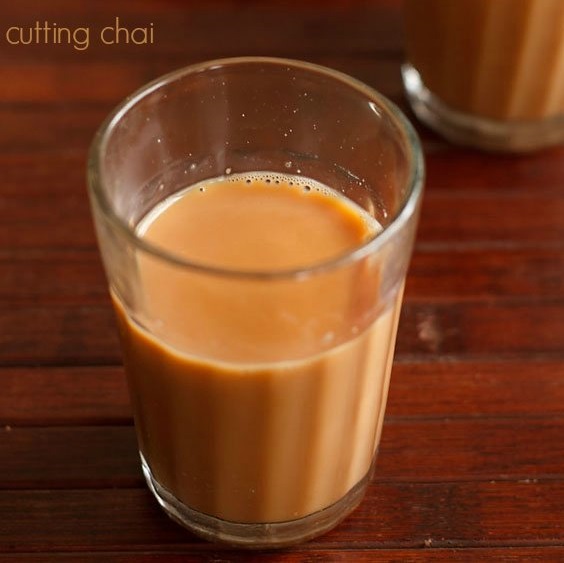
Dish: chai